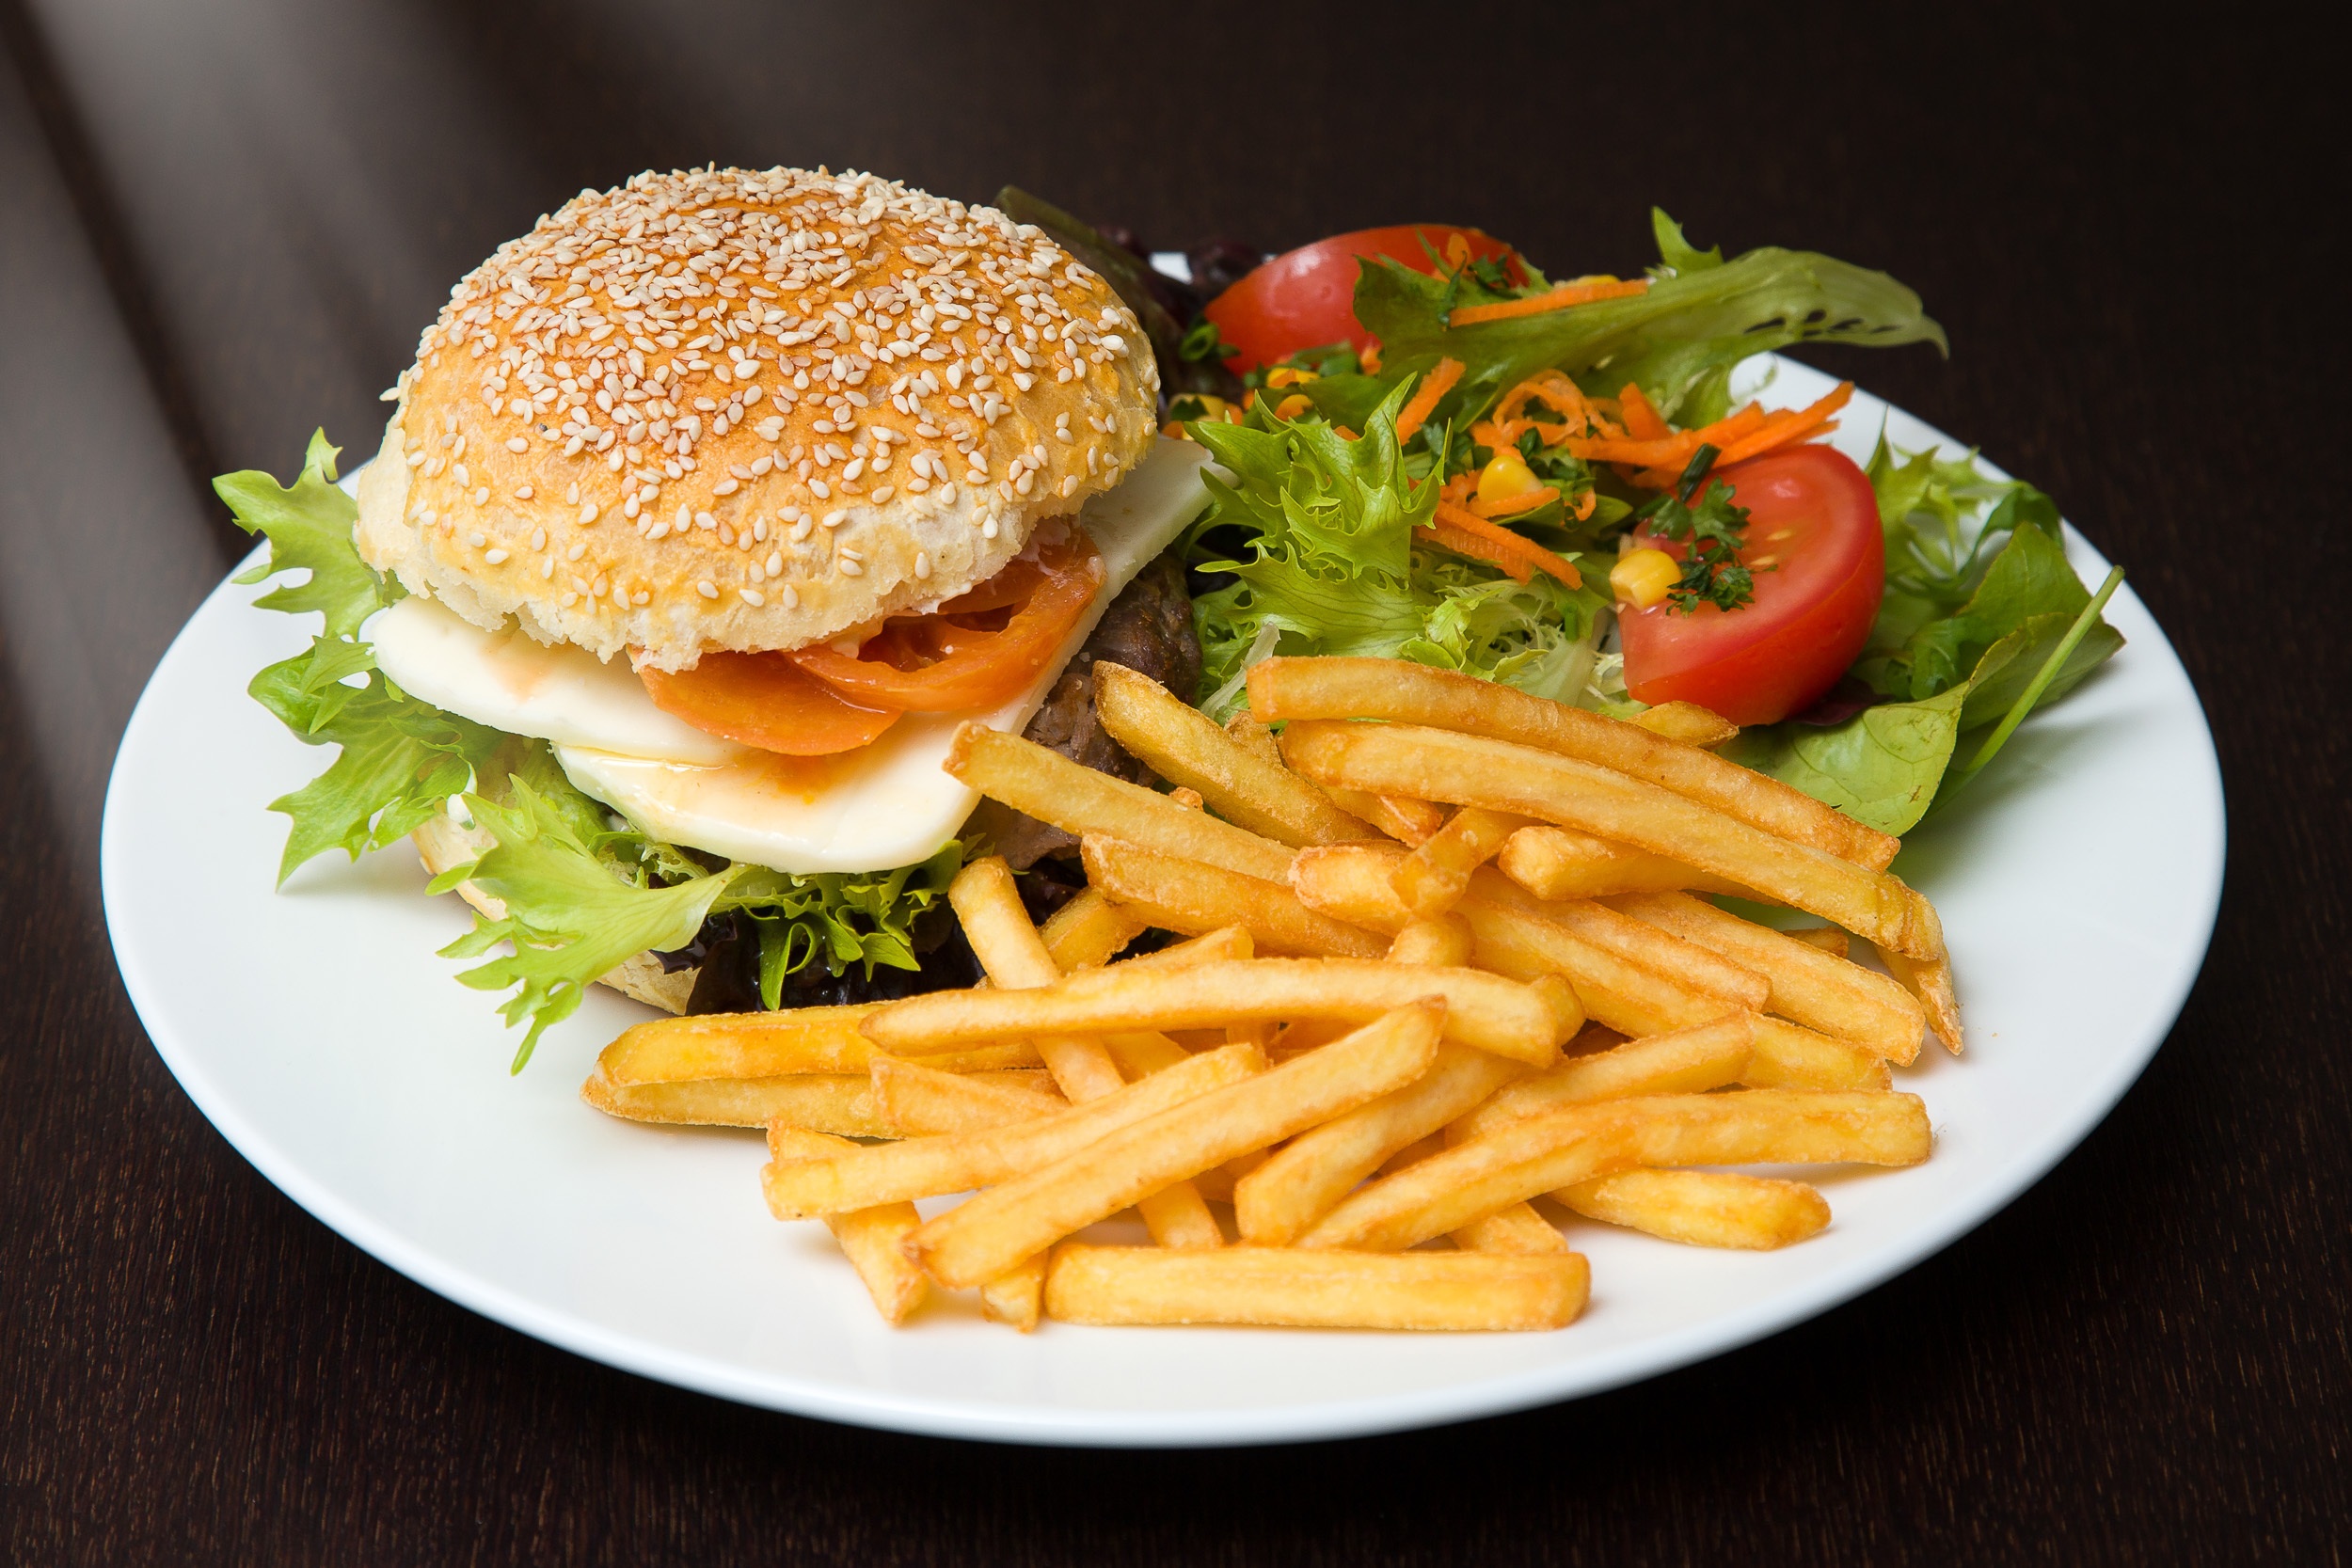
dish, meal, food, salad, produce, plate, fish, breakfast, fast food, meat, lunch, cuisine, hamburger, burger, sandwich, cheeseburger, french fries, junk food, fried food, veggie burger